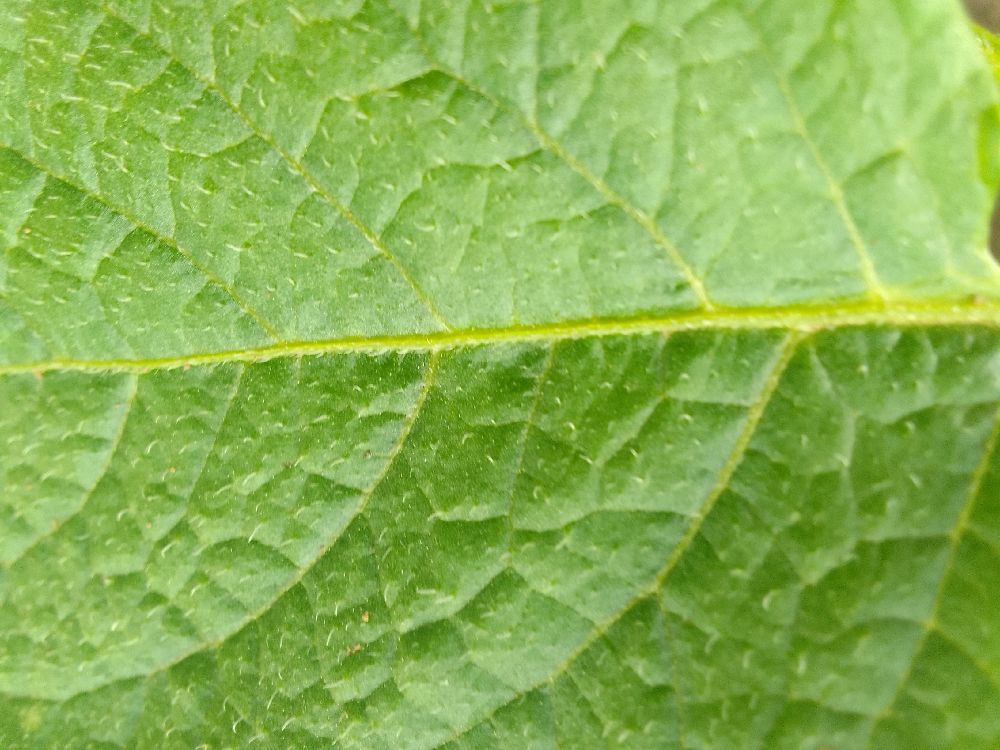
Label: Healthy